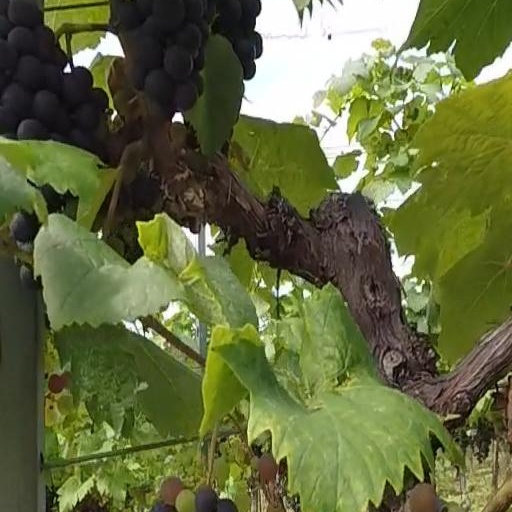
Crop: grape